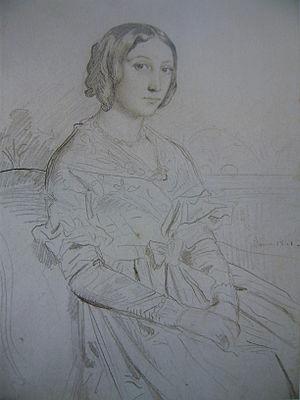
La Baronne de Prailly à Rome (Hortense Chevandier de Valdrome, 1813-1879), dessin.
Jean-Baptiste-Henri Lacordaire, en religion le père Henri-Dominique Lacordaire, né le 12 mai 1802 à Recey-sur-Ource, mort le 21 novembre 1861 à Sorèze, est un religieux, prédicateur, journaliste et homme politique français. Restaurateur en France de l'ordre des Prêcheurs, il est considéré aujourd'hui comme l'un des précurseurs du catholicisme libéral.
Jean-Pierre Napoléon Eugène Chevandier de Valdrome est un homme politique, exploitant forestier et industriel français, né le 17 août 1810 à Saint-Quirin. Il épouse Marguerite Pauline Sahler, veuve de Charles Guillaume Vopelius, le 17 avril 1854. Il meurt sans descendance le 1ᵉʳ décembre 1878 à Cirey-sur-Vezouze. Il est promu commandeur de la Légion d’honneur de la promotion du 14 août 1869.
Le Plantier de Costebelle est une maison d’architecture néo-palladienne construite à partir de 1857 par la baronne Hortense Pauline Husson de Prailly. Située dans la commune de Hyères-les-Palmiers, dans le département du Var, sur le versant est du mont des Oiseaux et des collines de Costebelle, la propriété surplombe la rade d'Hyères, la presqu'île de Giens et les îles de Porquerolles et de Port-Cros. Lieu de villégiature dans la deuxième moitié du XIXᵉ siècle pour d’éminents ecclésiastiques, la « Villa des Palmiers » accueille également l’écrivain légitimiste Armand de Pontmartin. Mais la plus illustre visite à ce jour reste le passage à la Villa des Palmiers, de la reine Victoria accompagnée de la princesse Henri de Battenberg, en 1892.